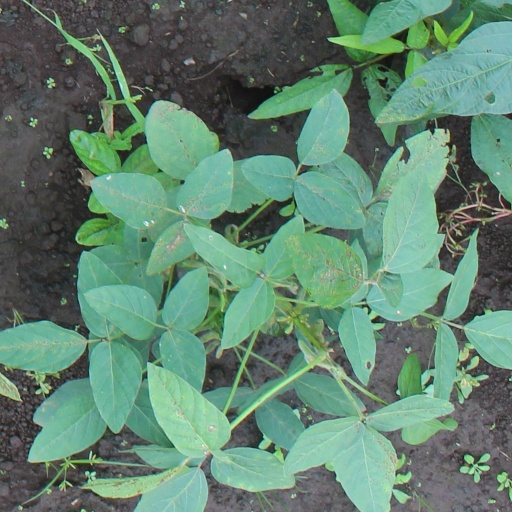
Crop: soybean